Fila Brasileiro

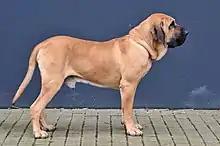
Adult Fila Brasileiro

The Fila Brasileiro is thought to descend from European dogs brought to Brazil during the Colonial period, with little or no influence from indigenous South American dogs from the Pre-Cabraline era.